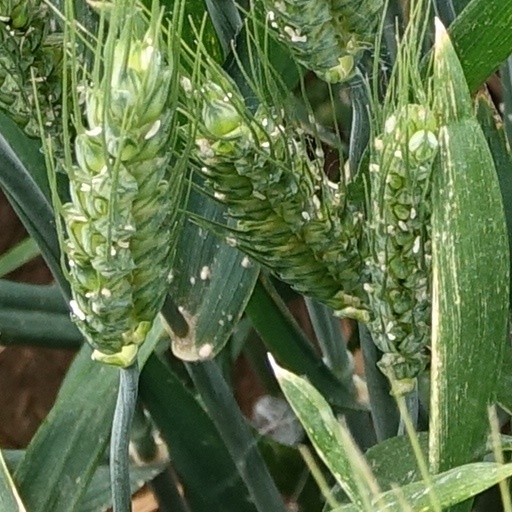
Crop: wheat